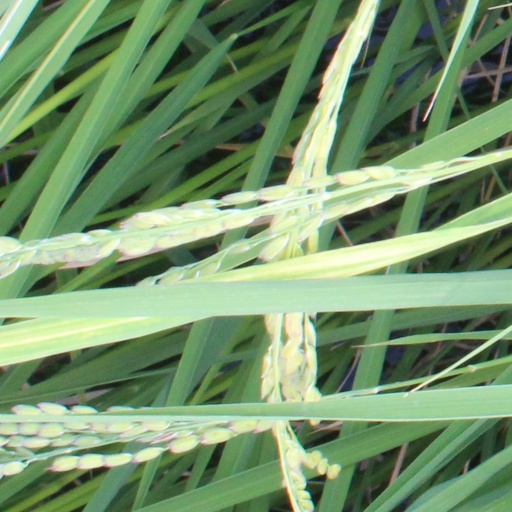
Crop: rice